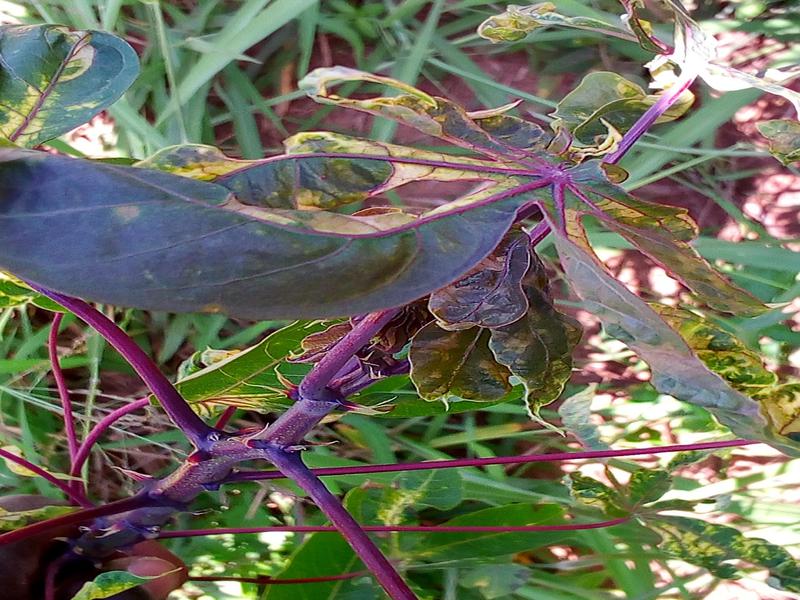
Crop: cassava
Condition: mosaic_disease